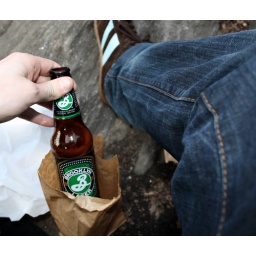
Brooklyn Lager in an anonymous brown paper bag